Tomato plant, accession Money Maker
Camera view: bottom (45 deg); turntable rotation: 150 degrees
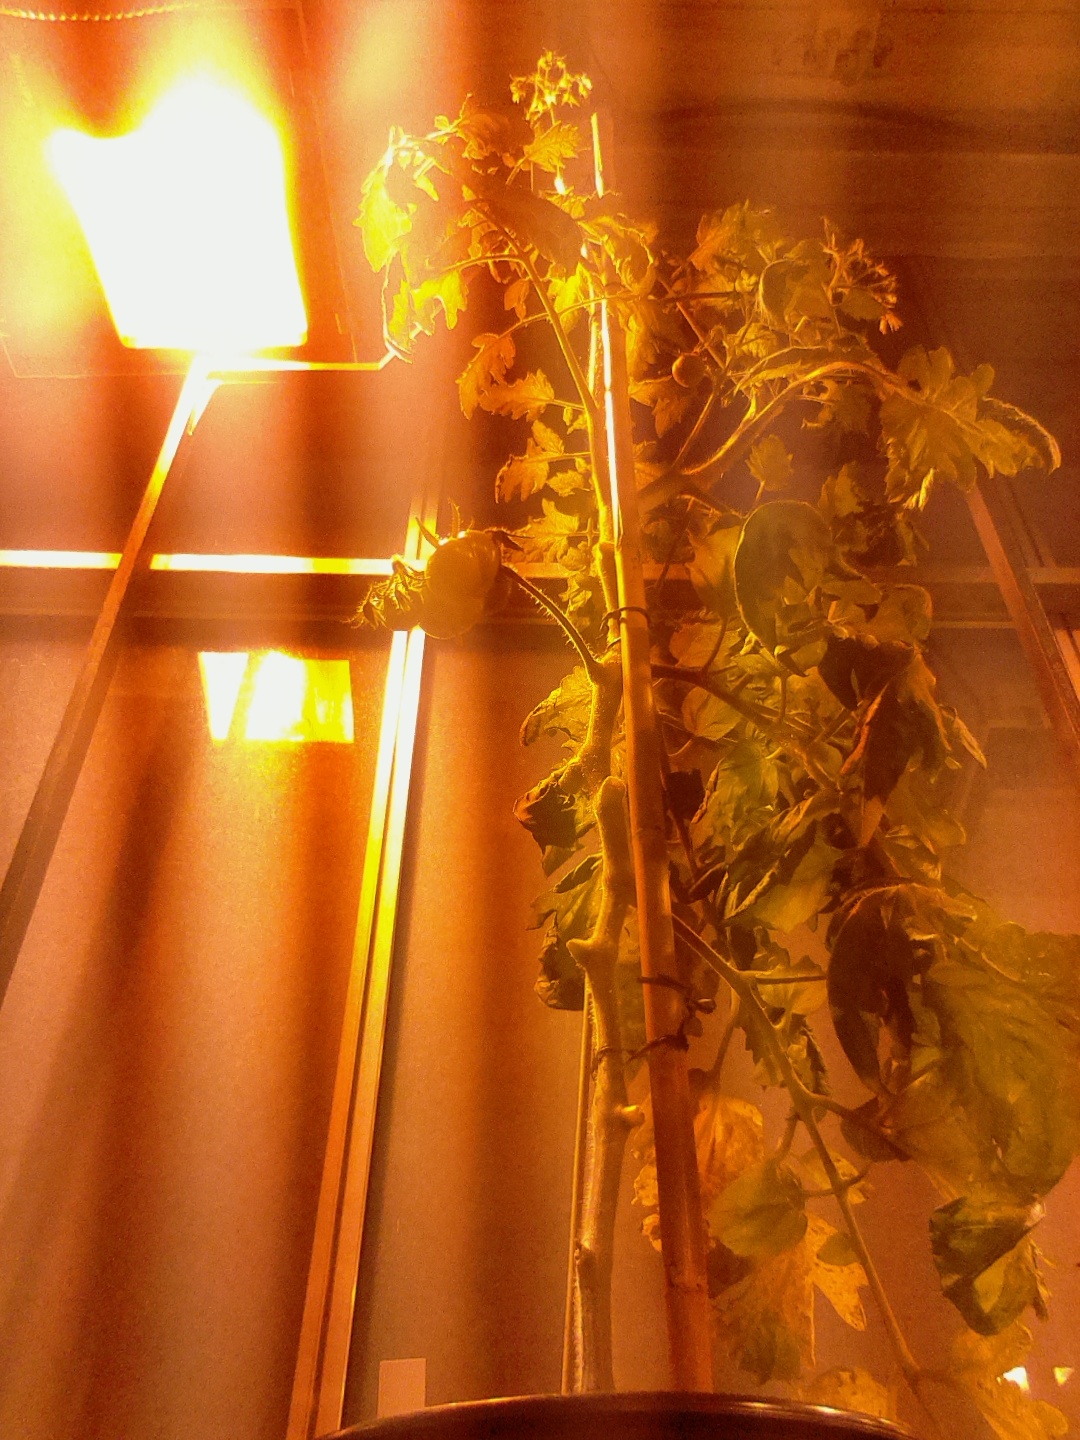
BBCH growth stage 76: 60%-70% of final fruit size